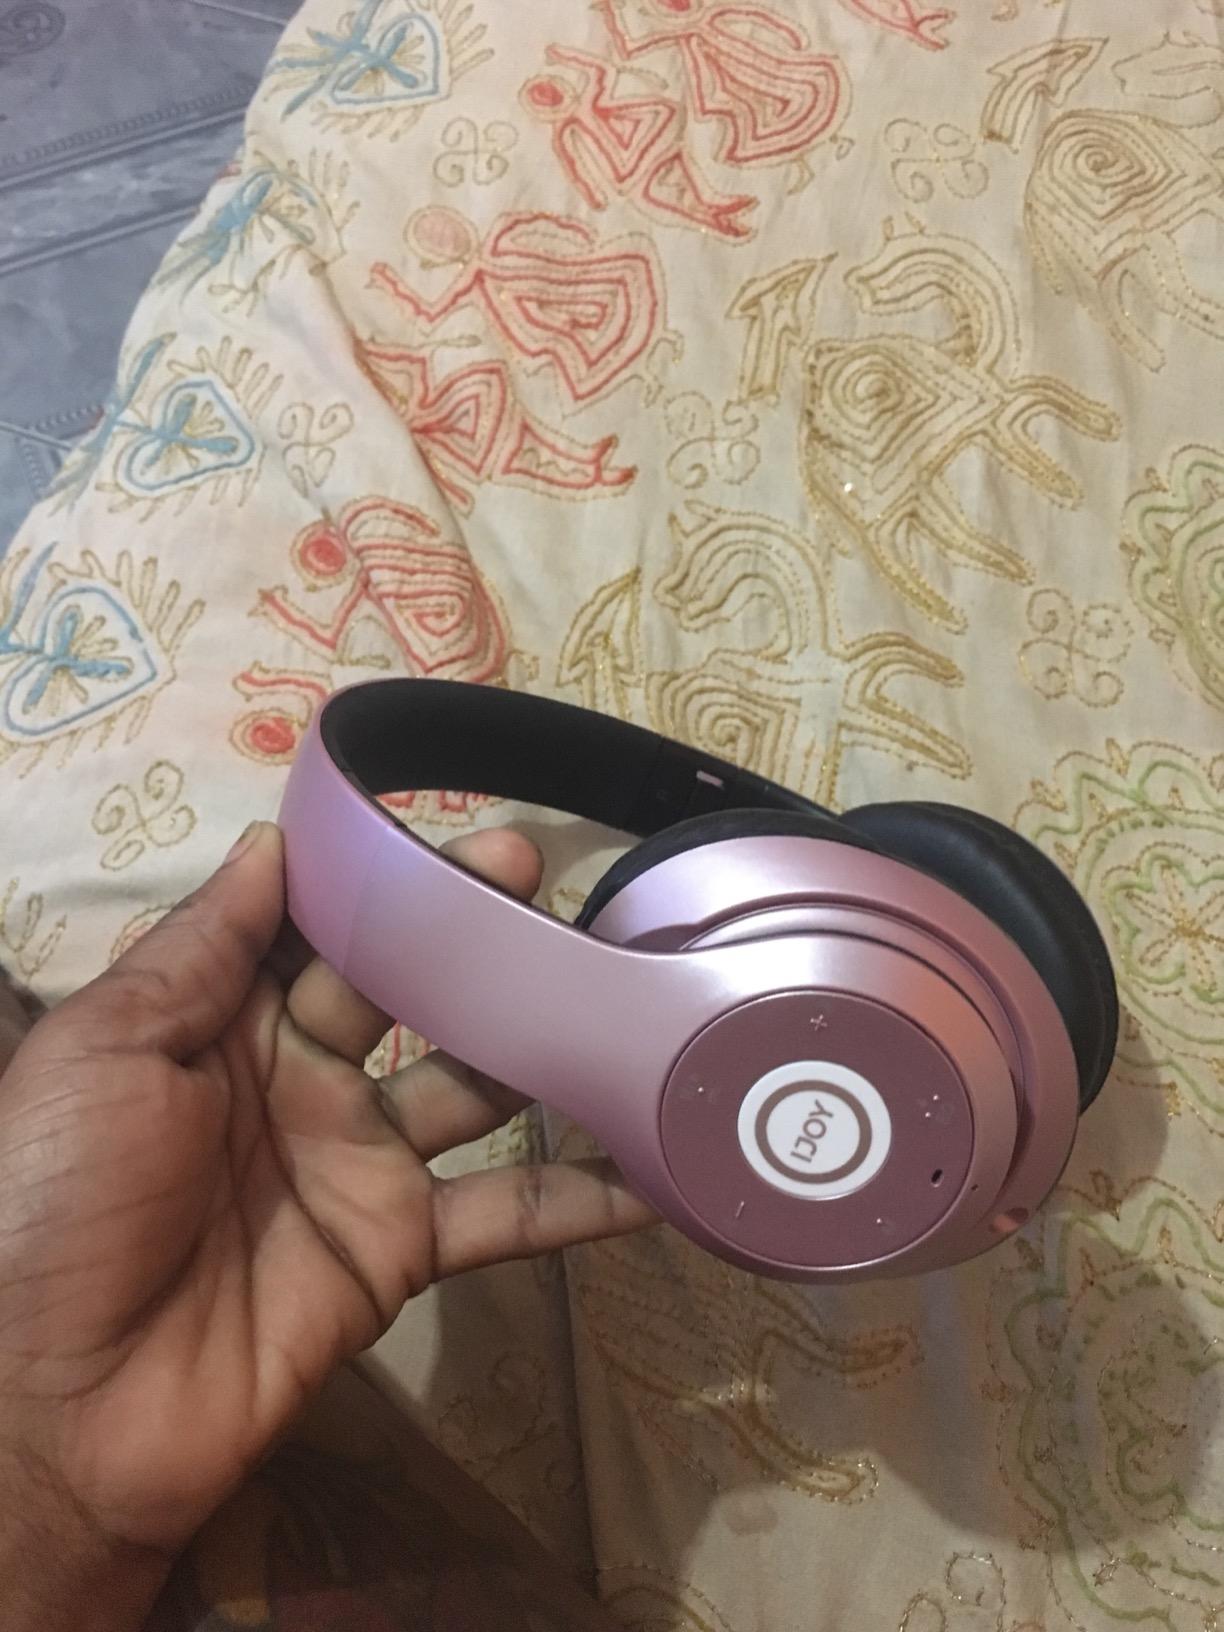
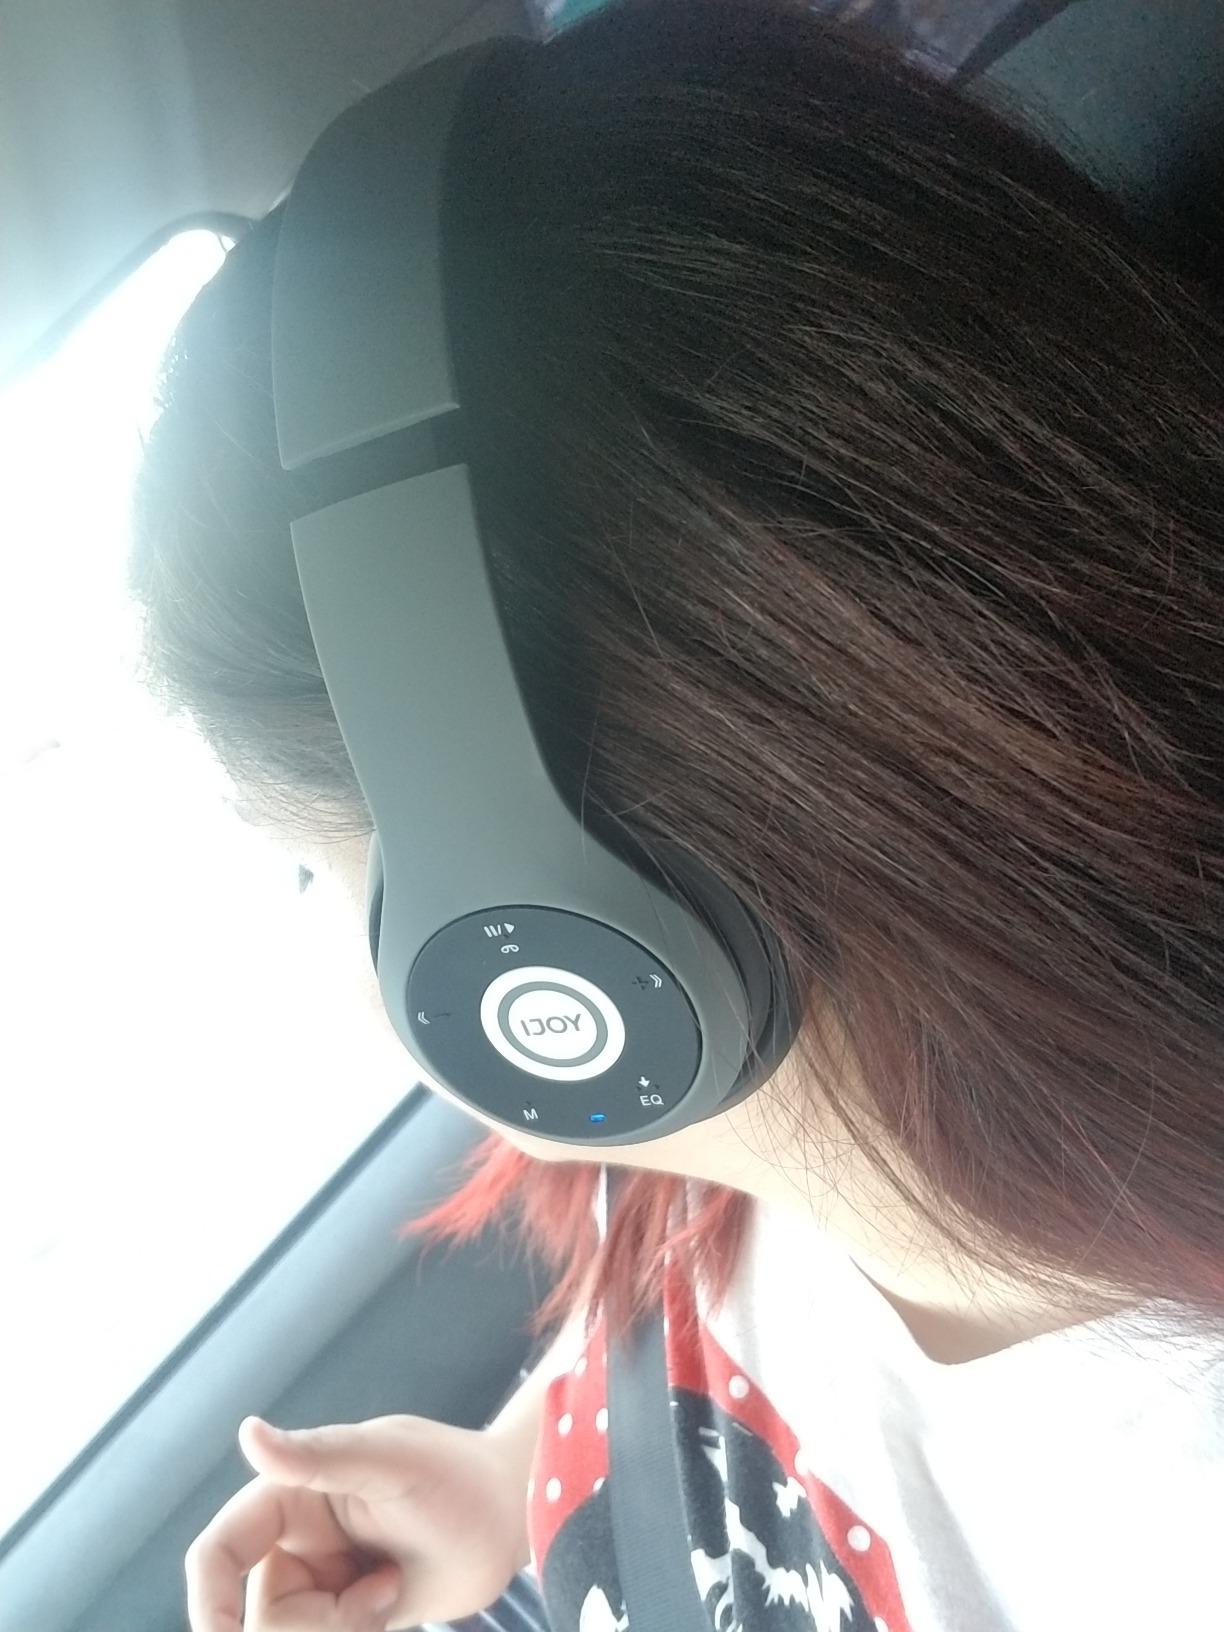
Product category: headphones
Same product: no